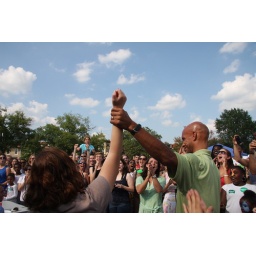
Mayor Fenty raising the hand of the cup cake contest winner in front of a huge crowd of spectators.photo by Robert Hernandez